Tony Jefferson

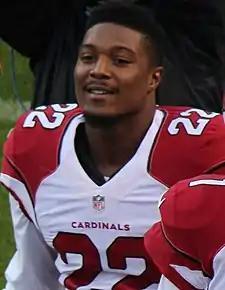
Jefferson with the Arizona Cardinals in 2015

Tony Lemar Jefferson Jr. (born January 27, 1992) is an American professional football safety for the Los Angeles Chargers of the National Football League (NFL). He played college football for the Oklahoma Sooners and signed with the Arizona Cardinals as an undrafted free agent in 2013. He has previously played in the NFL for the Cardinals, Baltimore Ravens, San Francisco 49ers, and New York Giants.